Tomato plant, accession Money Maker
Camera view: vertical (180 deg); turntable rotation: 150 degrees
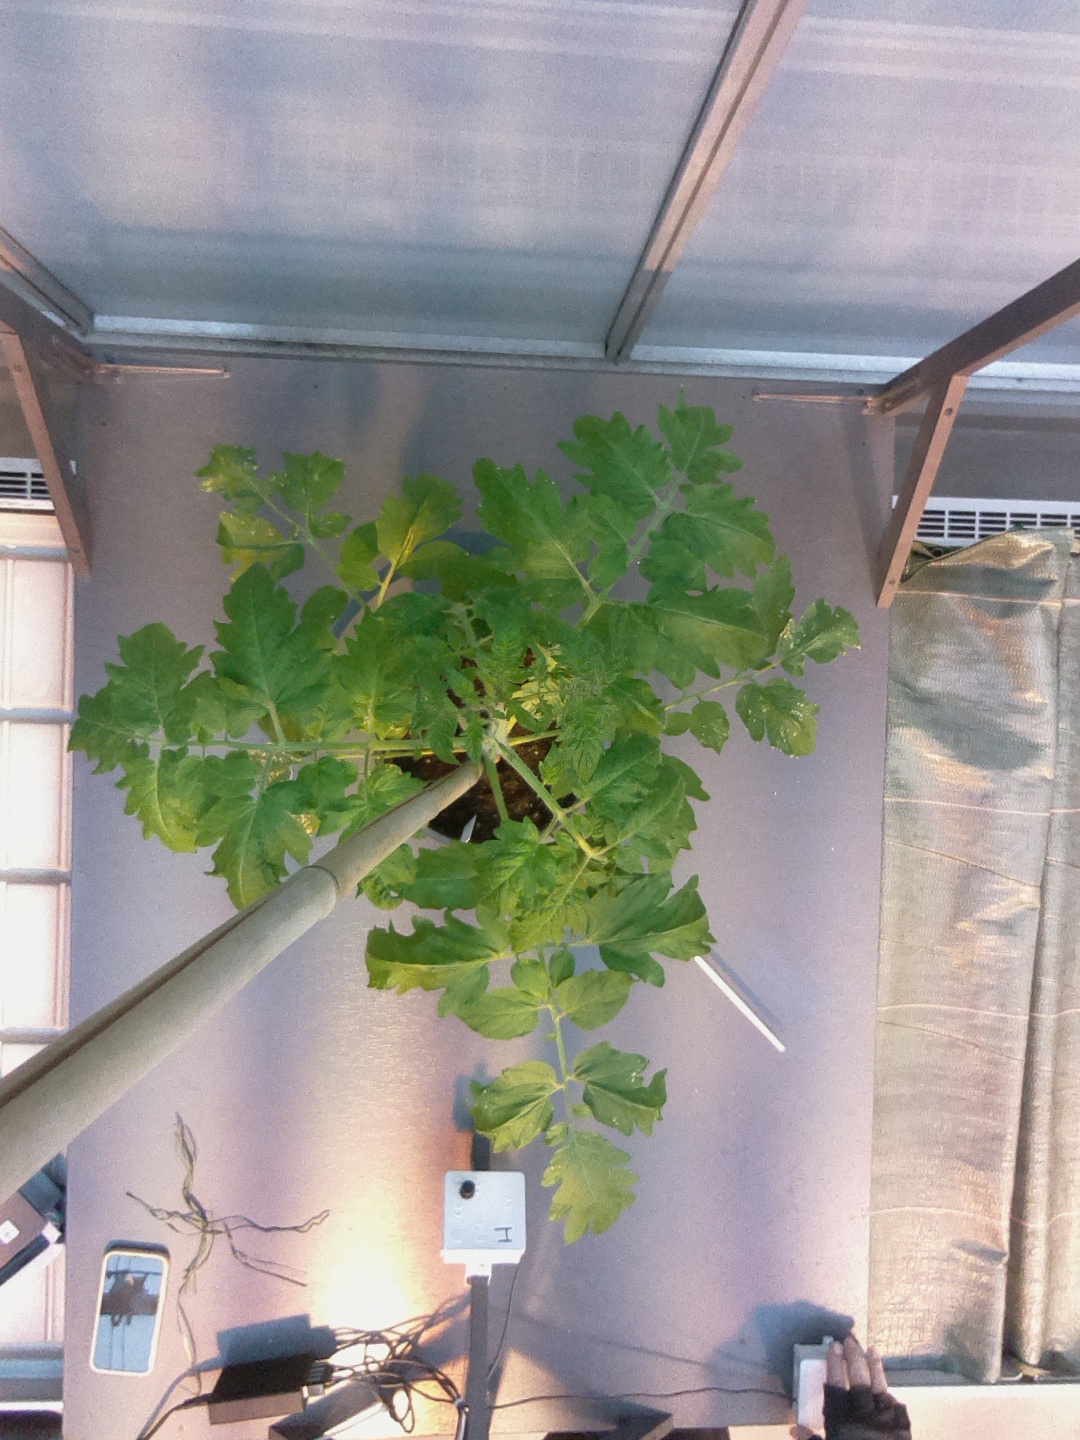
BBCH growth stage 51: First inflorence visible, visible closed flower bud